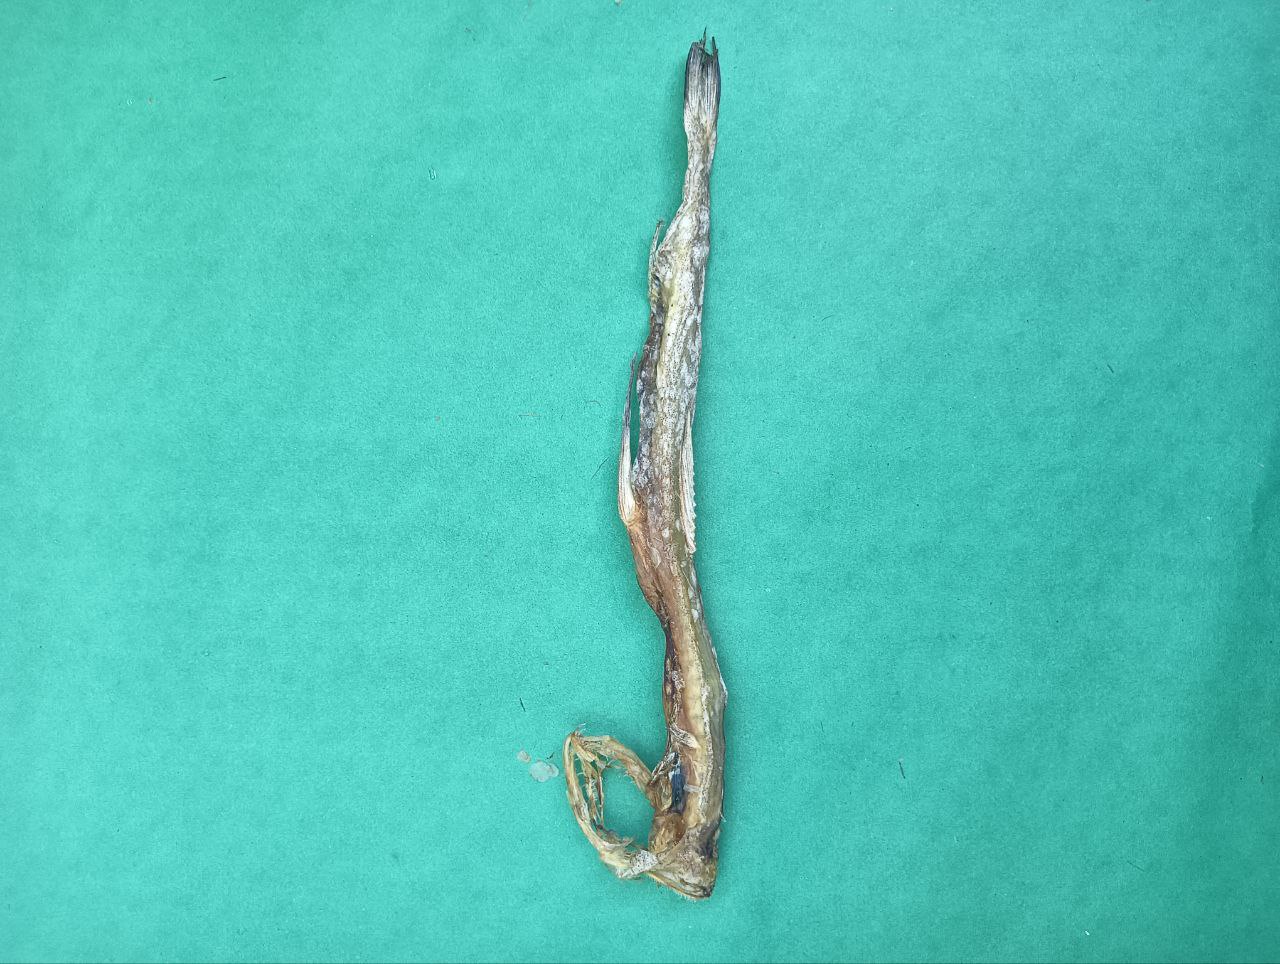
Species: Loitta